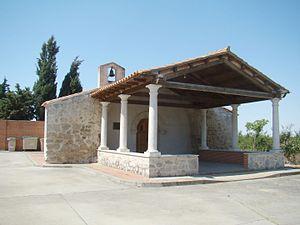
Villanueva de San Mancio est une commune de la province de Valladolid dans la communauté autonome de Castille-et-León en Espagne.